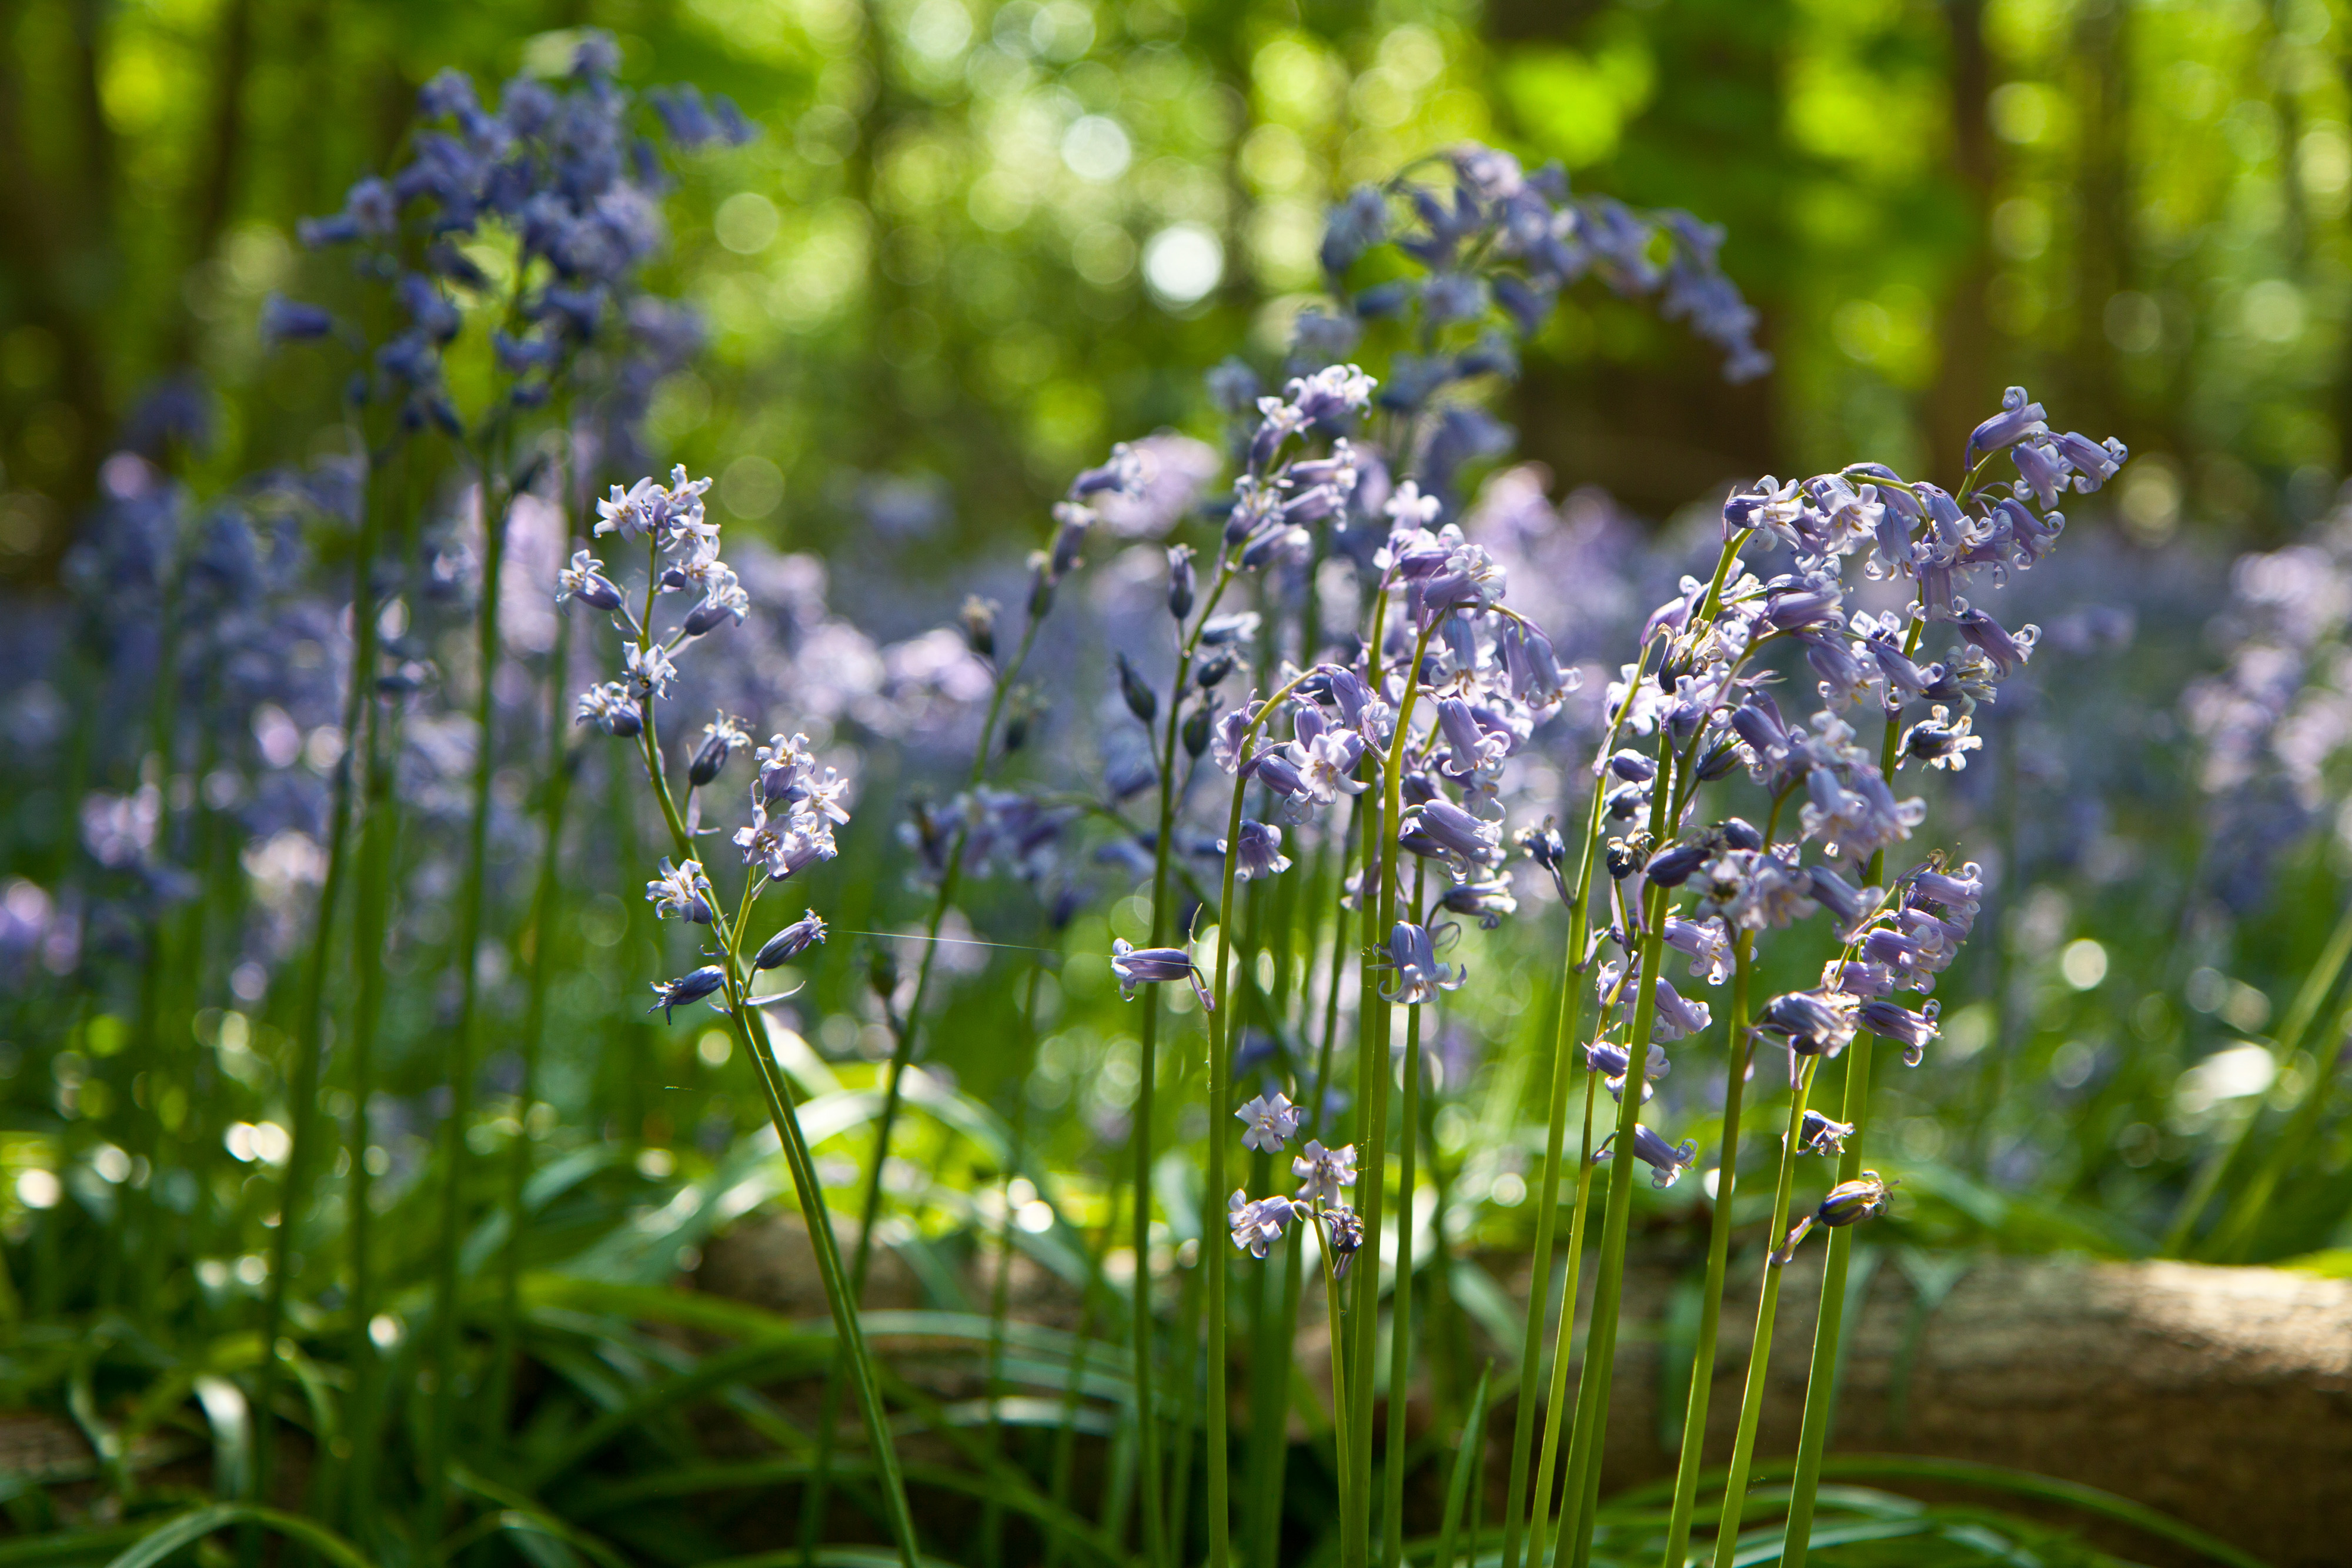
flower, lavender, plant, flowering plant, spring, botany, grass, wildflower, woodland, forest, hyacinth, perennial plant, garden, delphinium, meadow